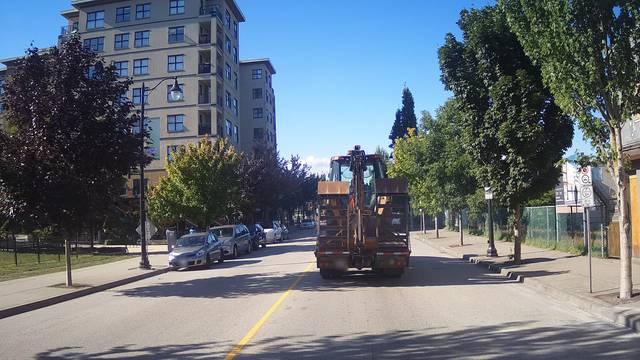
Region: Canada
Coordinates: 49.228, -122.893